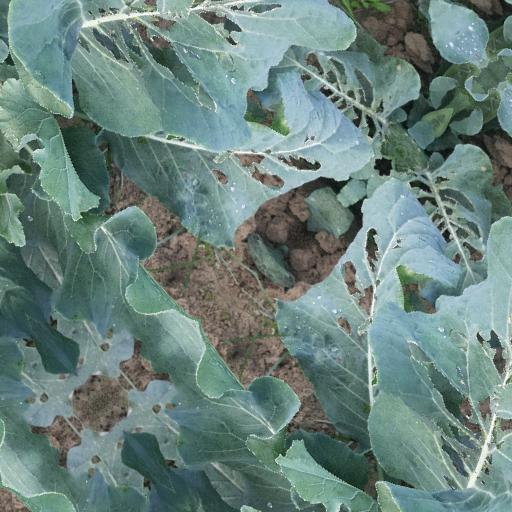
Label: Black Rot